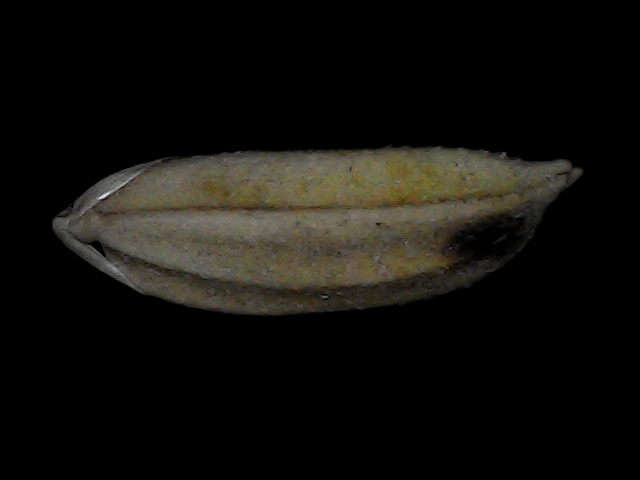
Rice variety: Bd72